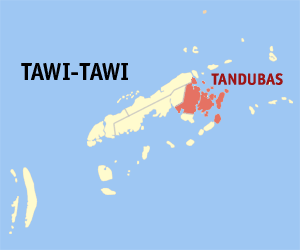
Tandubas est une localité de la province de Tawi-Tawi, aux Philippines. En 2015, elle compte 29 390 habitants.